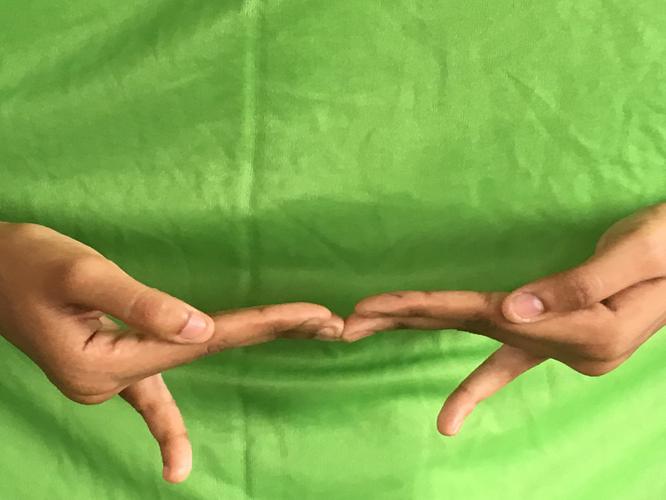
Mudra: Khatva
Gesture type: double_hand